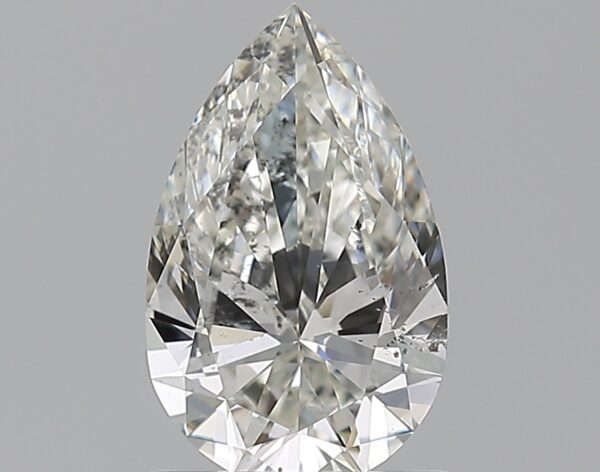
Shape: pear
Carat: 0.91
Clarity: SI1
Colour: H
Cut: EX
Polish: EX
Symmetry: EX
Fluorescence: F
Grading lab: GIA
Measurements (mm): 8.61 x 5.38 x 3.22